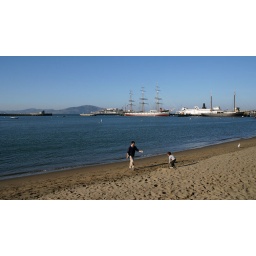
A father and son play on the beach at Aquatic Park with the tall ship Balclutha and Alcatraz Island in the background.